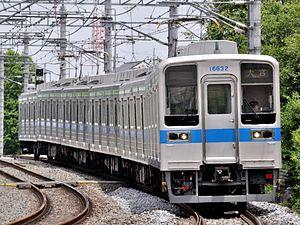
La ligne Tōbu Urban Park, anciennement ligne Tōbu Noda, est une ligne ferroviaire de la compagnie privée Tōbu dans la région de Kantō au Japon. Elle relie la gare d'Ōmiya à Saitama à celle de Funabashi dans la préfecture de Chiba. C'est une ligne avec un trafic local de trains de banlieue.